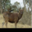
Label: deer